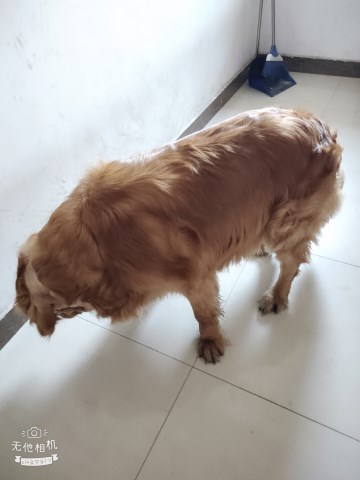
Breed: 5355-n000126-golden_retriever